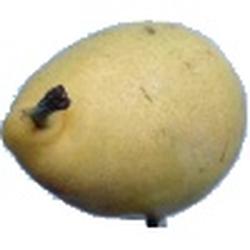
Label: Pear